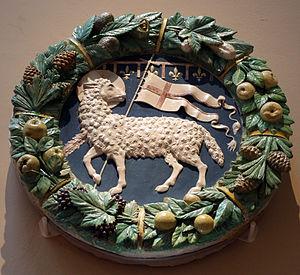
Les verrières hautes de l'abside de la cathédrale Notre-Dame de Chartres se situent au fond de cette cathédrale, au deuxième étage de vitraux, situé au-dessus du triforium. Les baies portent les numéros 100 à 106 dans le Corpus vitrearum. La baie nᵒ 100 est la baie dans l'axe de la cathédrale.